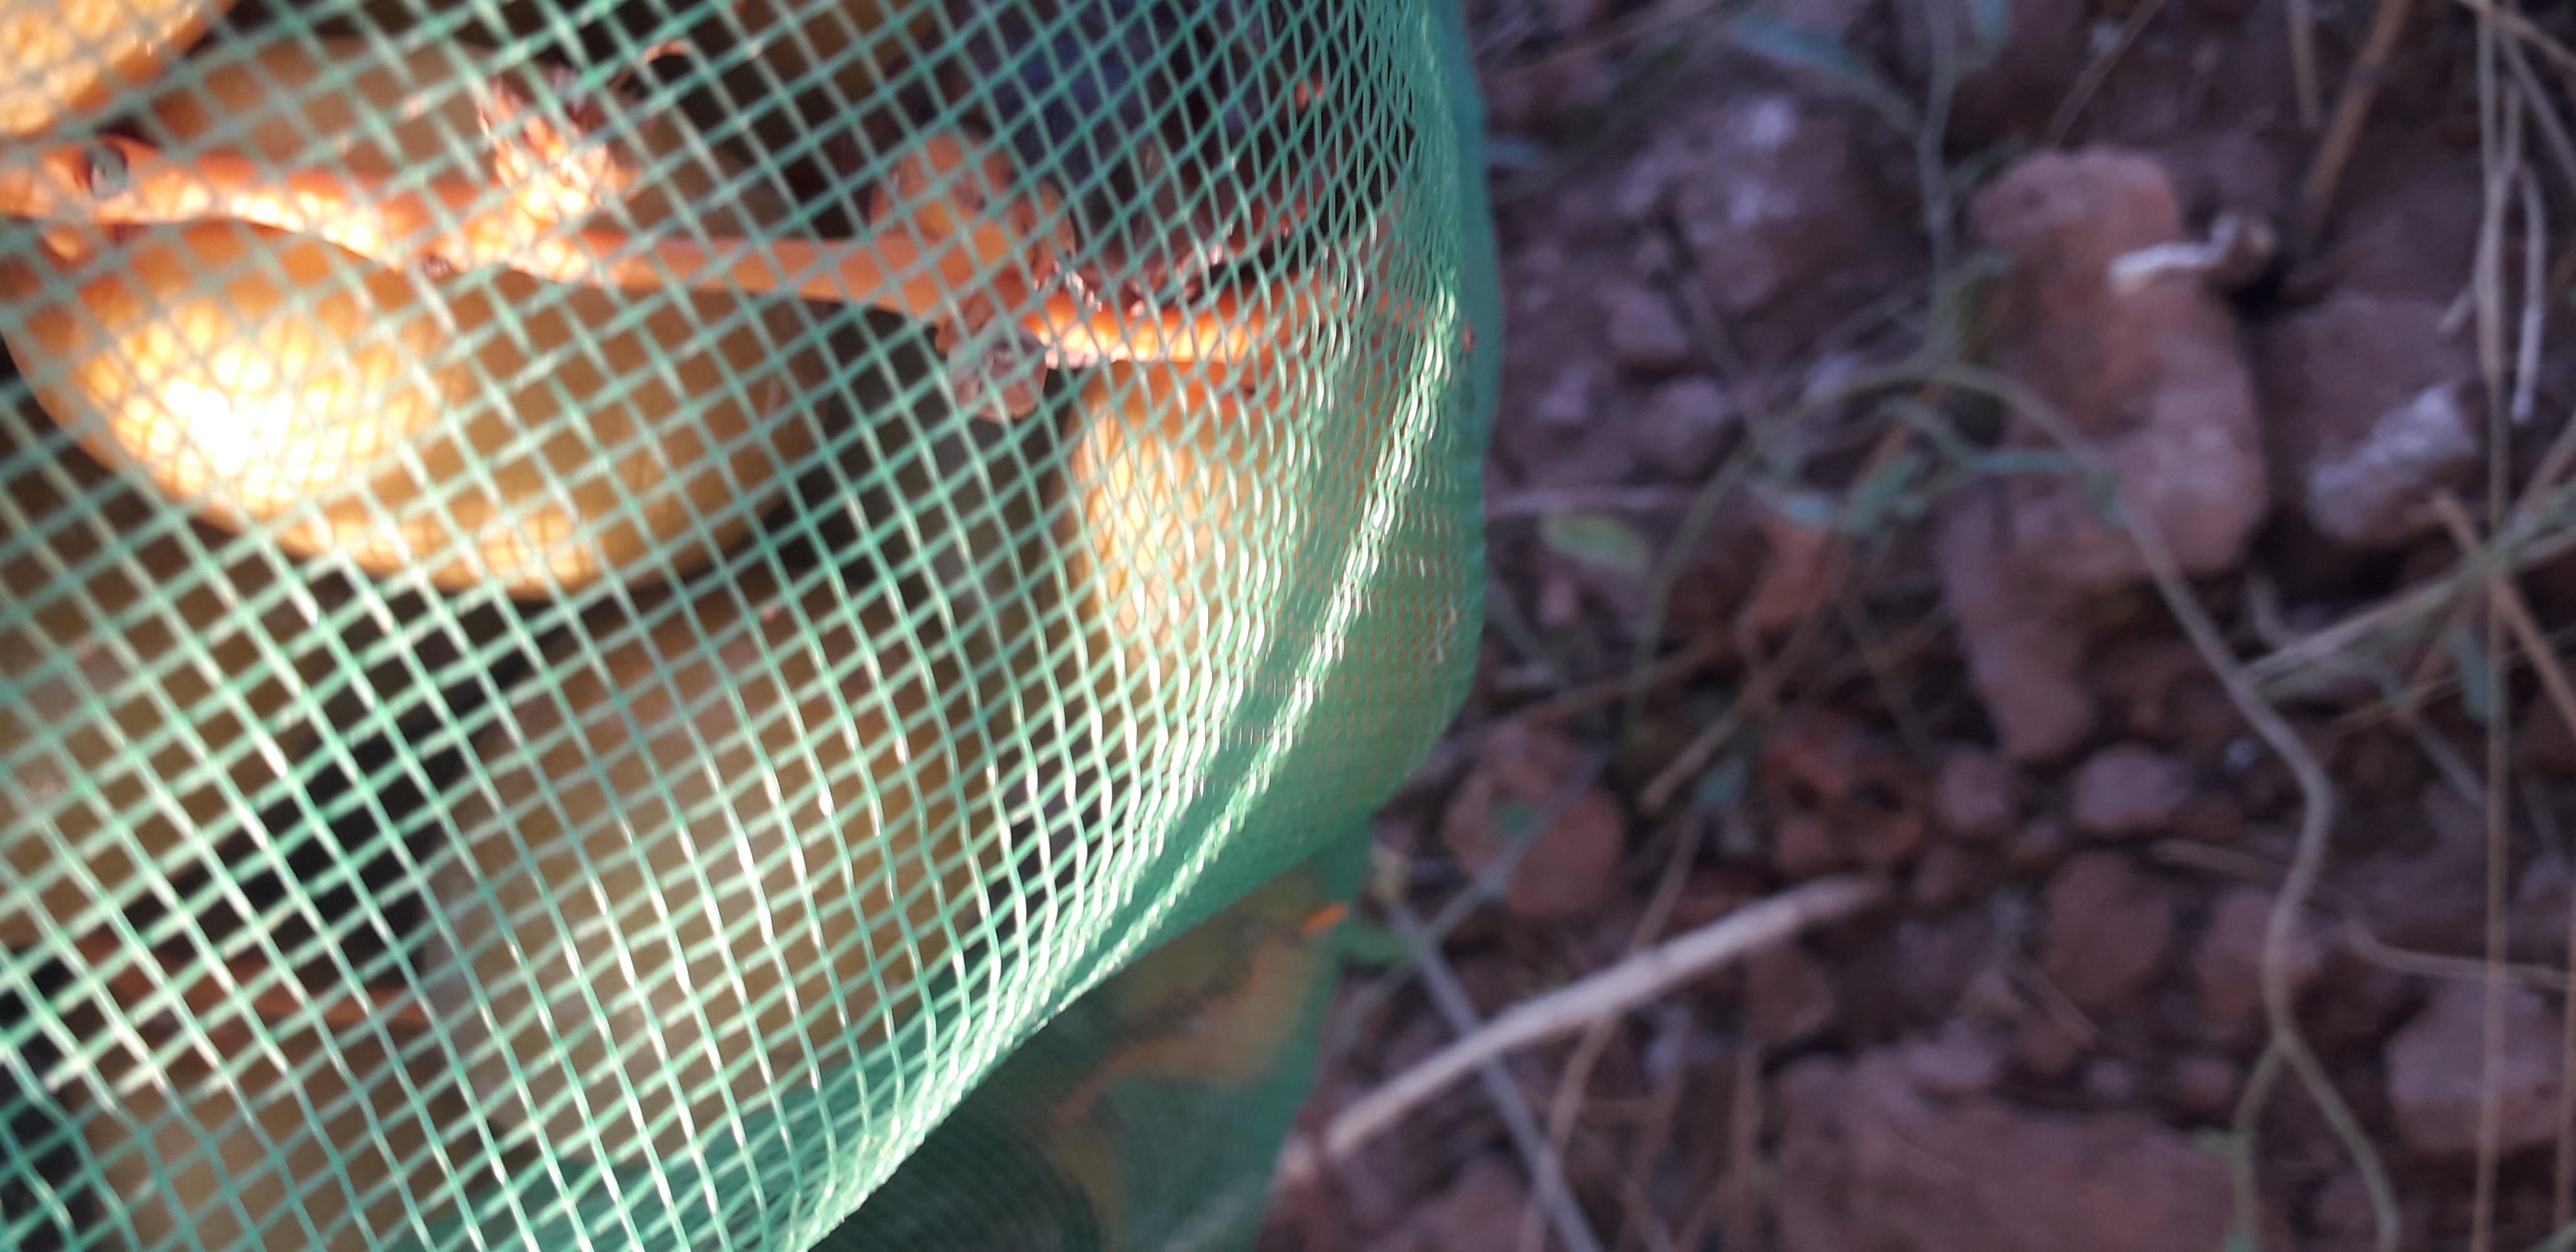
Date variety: Boufagous